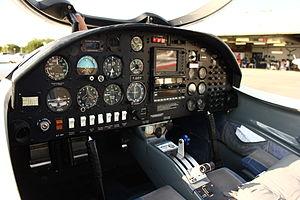
Cockpit d'un Aquila AT01 (F-GVFP, ACTMP)
L’Aquila AT01 ou A210 est un avion léger biplace allemand de conception moderne motorisé par un rotax 912S de 100 ch et pourvu d'une hélice à pas variable.